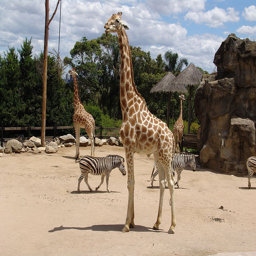
Giraffes and zebras grouped inside a common enclosure.
Three giraffes standing and three zebra standing in a zoo.
3 giraffes and 3 zebras in an exhibit
three giraffes and three zebra are at the zoo.
Three Giraffe and two small Zebras are looking on.